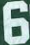
Number: 6